The Springfield Files

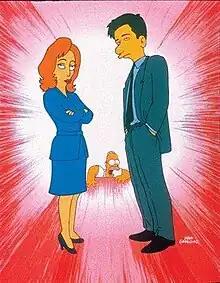
Promotional artwork for the episode featuring Mulder (right) and Scully (left) along with Homer.

"The Springfield Files" is the tenth episode of the eighth season of the American animated television series "The Simpsons". It originally aired on the Fox network in the United States on January 12, 1997. In the episode, Homer believes he has discovered an alien in Springfield. It was written by Reid Harrison and directed by Steven Dean Moore. Leonard Nimoy guest stars as himself and David Duchovny and Gillian Anderson guest star as agents Fox Mulder and Dana Scully, their respective characters on "The X-Files". The episode serves as a crossover with "The X-Files" and features numerous references to the series. The story came from former showrunners Al Jean and Mike Reiss, who returned to produce this episode while under contract with The Walt Disney Company. It received positive reviews from critics; Jean and Reiss won an Annie Award for producing it.